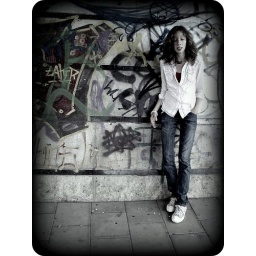
Here you see one of my best friends, standing in front of a wall full of graffiti.